Brenda Rojas

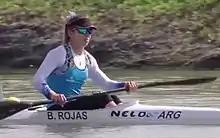

Brenda Eliana Rojas (born 15 October 1995) is an Argentine Olympic canoeist. She represented her country at the 2016 Summer Olympics. She also competed at the 2020 Summer Olympics.